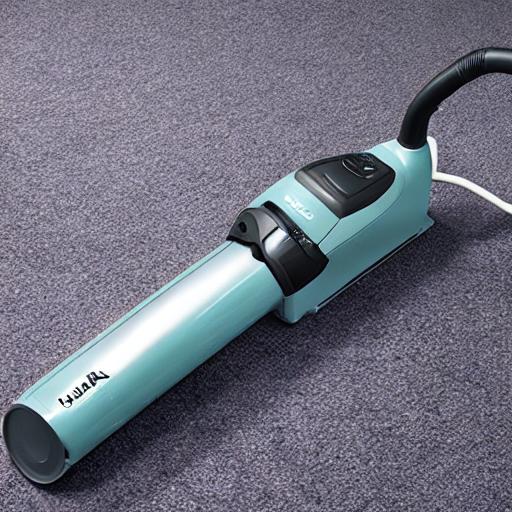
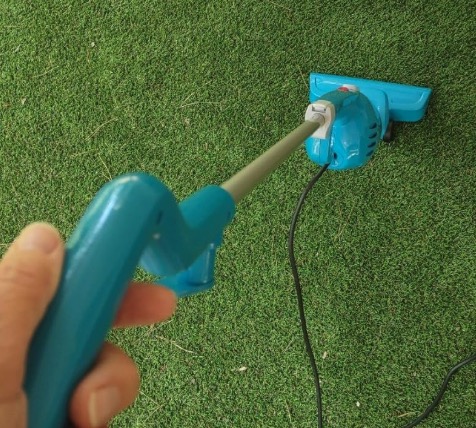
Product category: items_vacuum
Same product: no